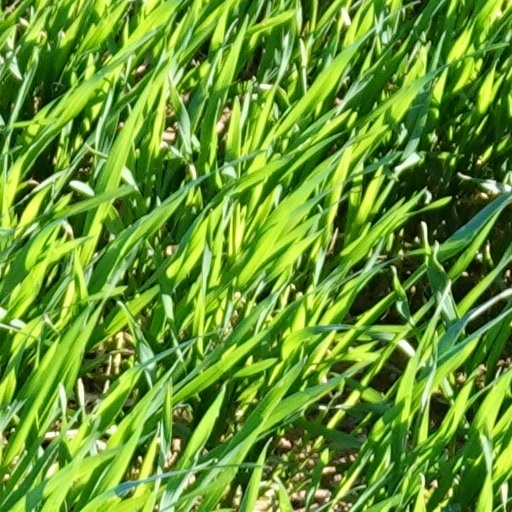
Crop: wheat